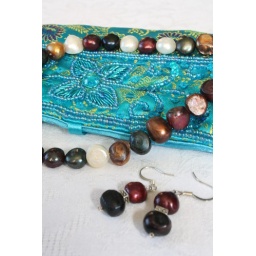
The coloured freshwater pearls in this shot came from a street market in Santander